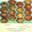
Label: pear